Intercity Express

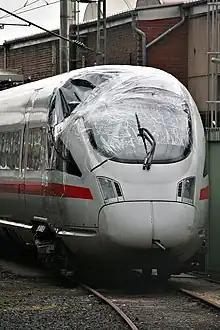
Damaged "ICE T" trainset 1192

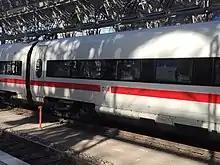
ICE of the ÖBB (Austrian Railways)

Since December 2006, Stuttgart Hbf and Zürich HB have been connected by a bi-hourly service. This service however has been replaced by a daily Intercity service since March 2010.